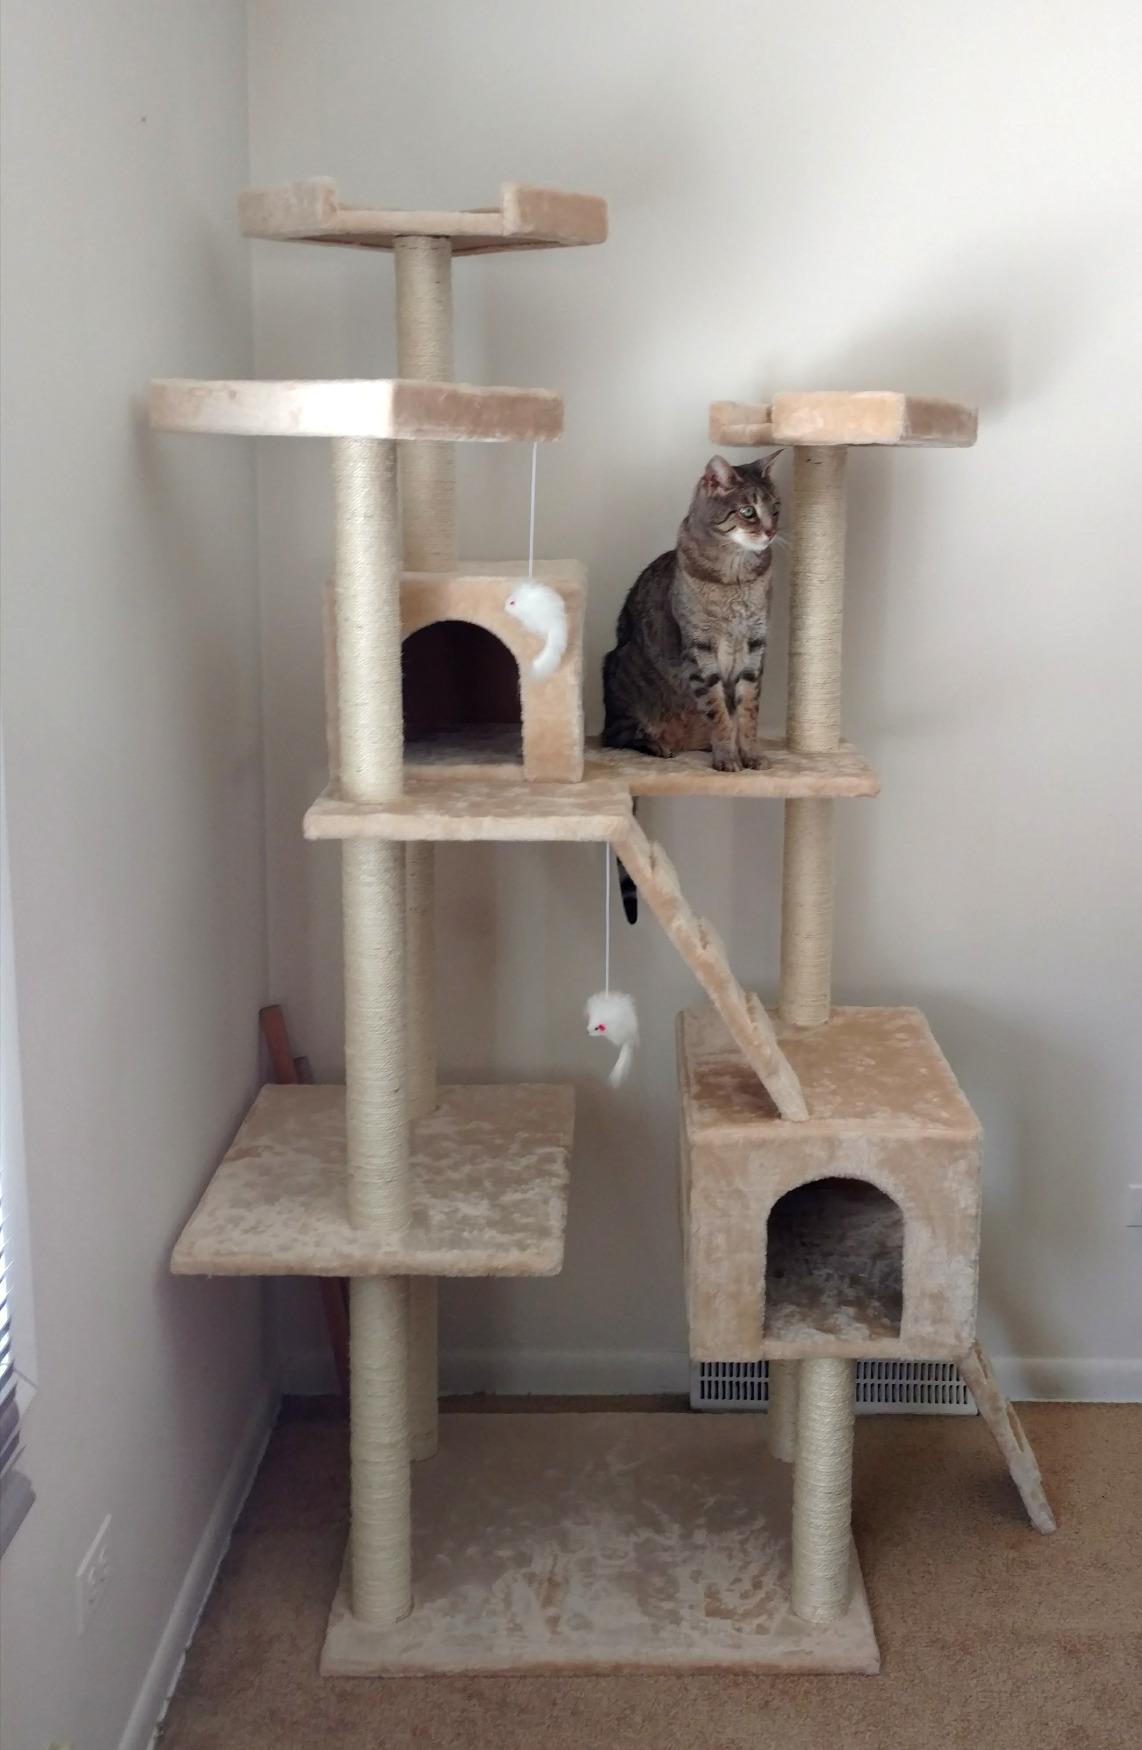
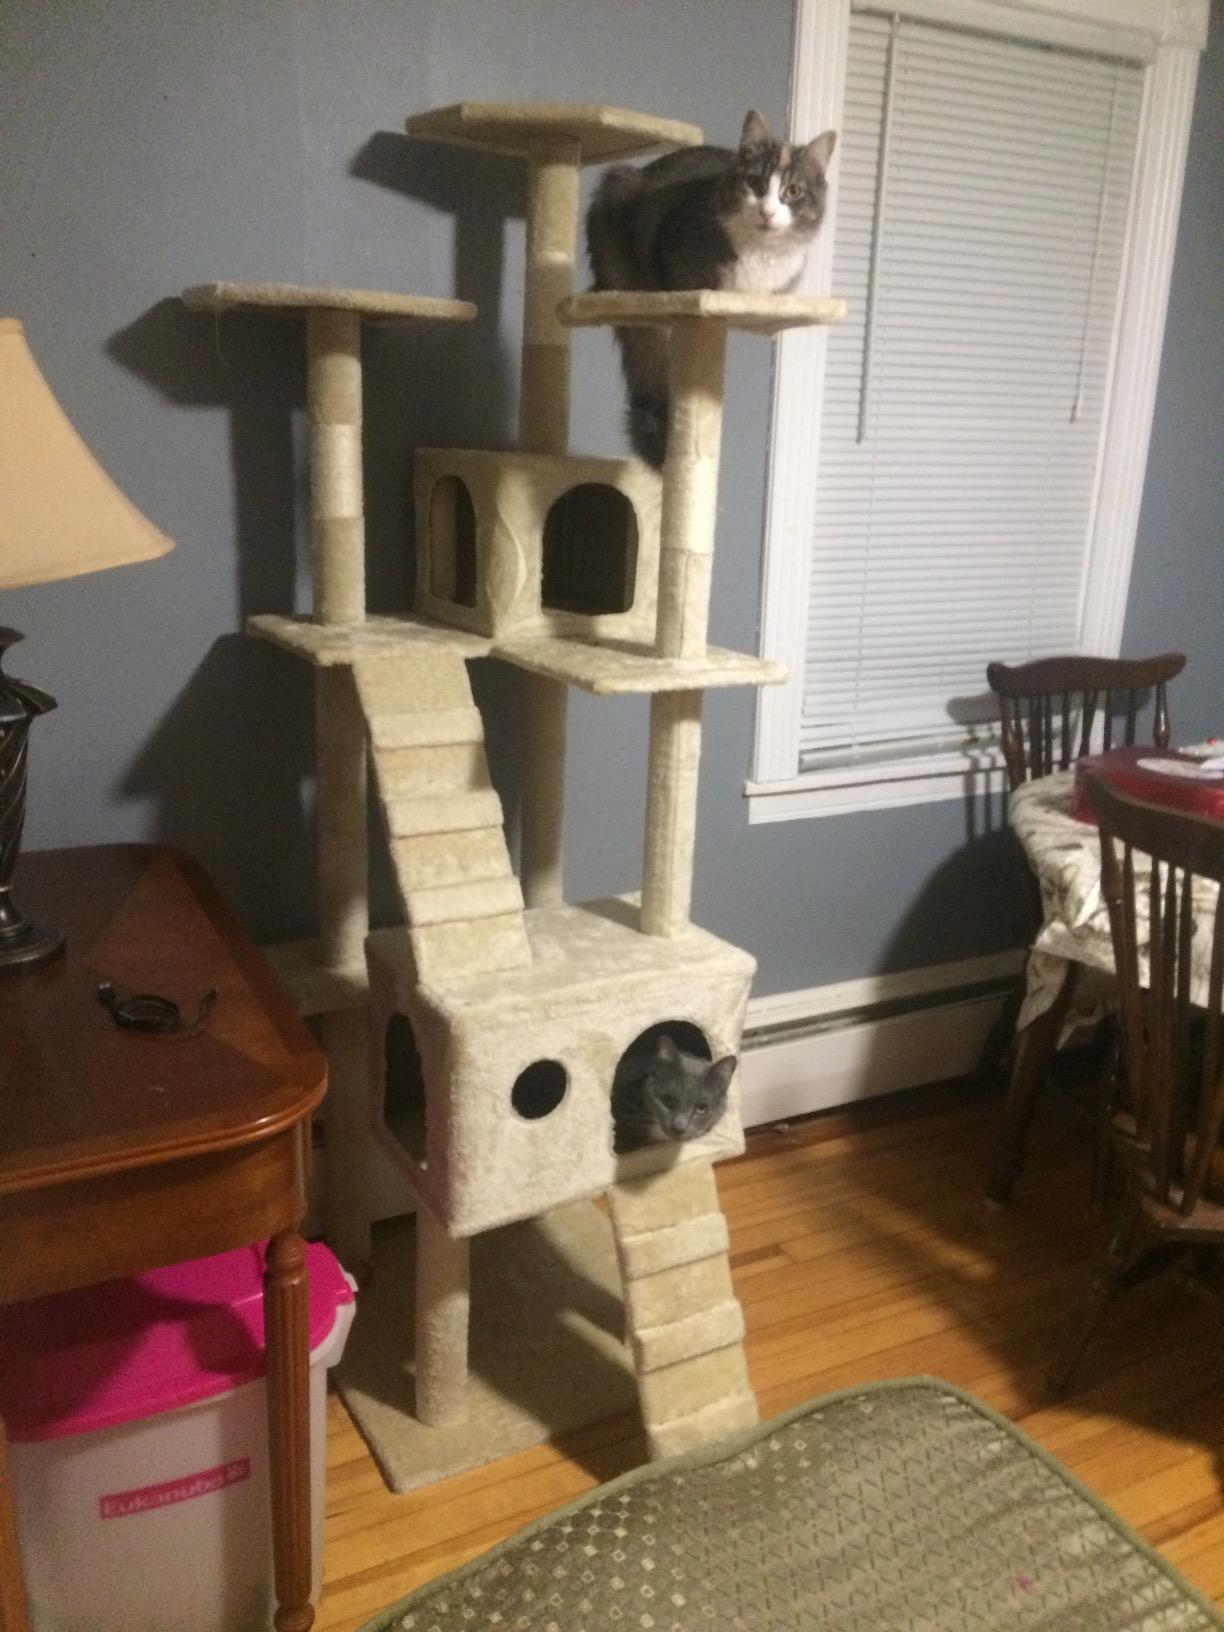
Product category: items_cat tree
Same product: yes